François Renaud

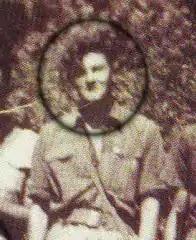
François Renaud

François Renaud (5 March 1923, – 3 July 1975) was a French judge whose murder in 1975 led to much speculation, but was never solved. He was the first judge in France to have been assassinated since World War II. His death inspired the French film "Le Juge Fayard dit Le Shériff" (1977), directed by Yves Boisset.